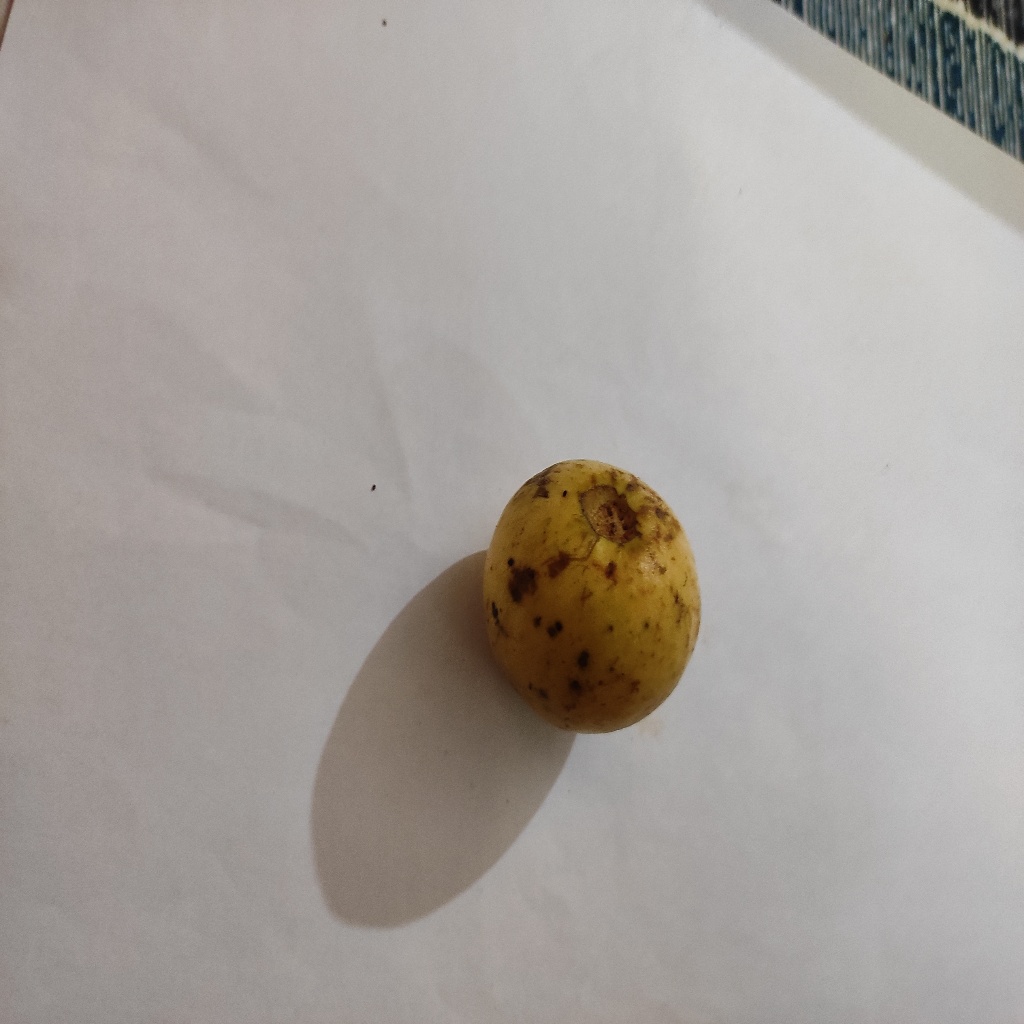
Crop: guava
Quality class: Class_B